Umm Salal Mohammed

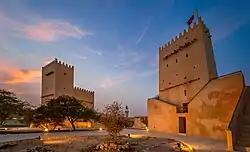
View of the iconic Barzan Towers

The Darb Al Saai festival, organized by Qatar's Ministry of Culture, is held annually in early December in Umm Salal Mohammed. The event runs daily for several days until the commencement of Qatar National Day on December 18 and showcases the nation's cultural heritage and national identity. The name translates to "route of the messenger" in Arabic, related to the path taken by Sheikh Jassim bin Mohammed Al Thani's messengers.